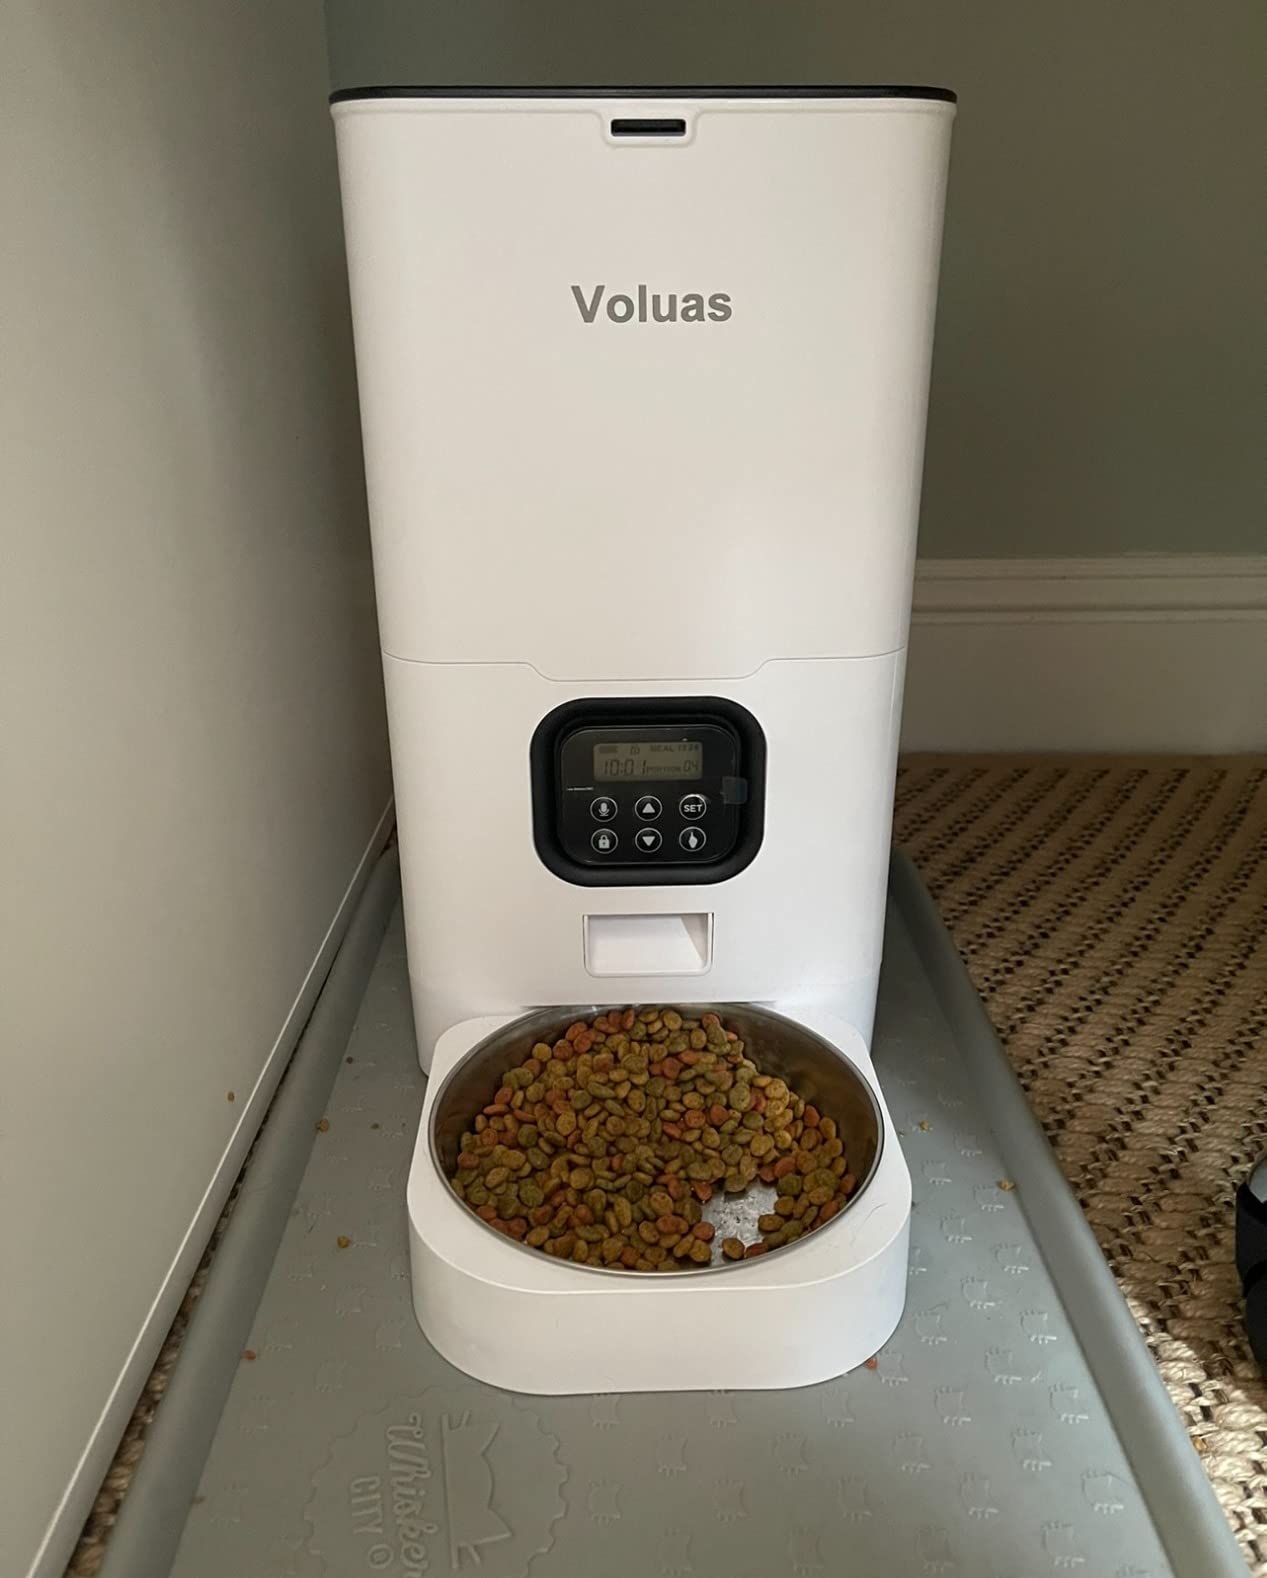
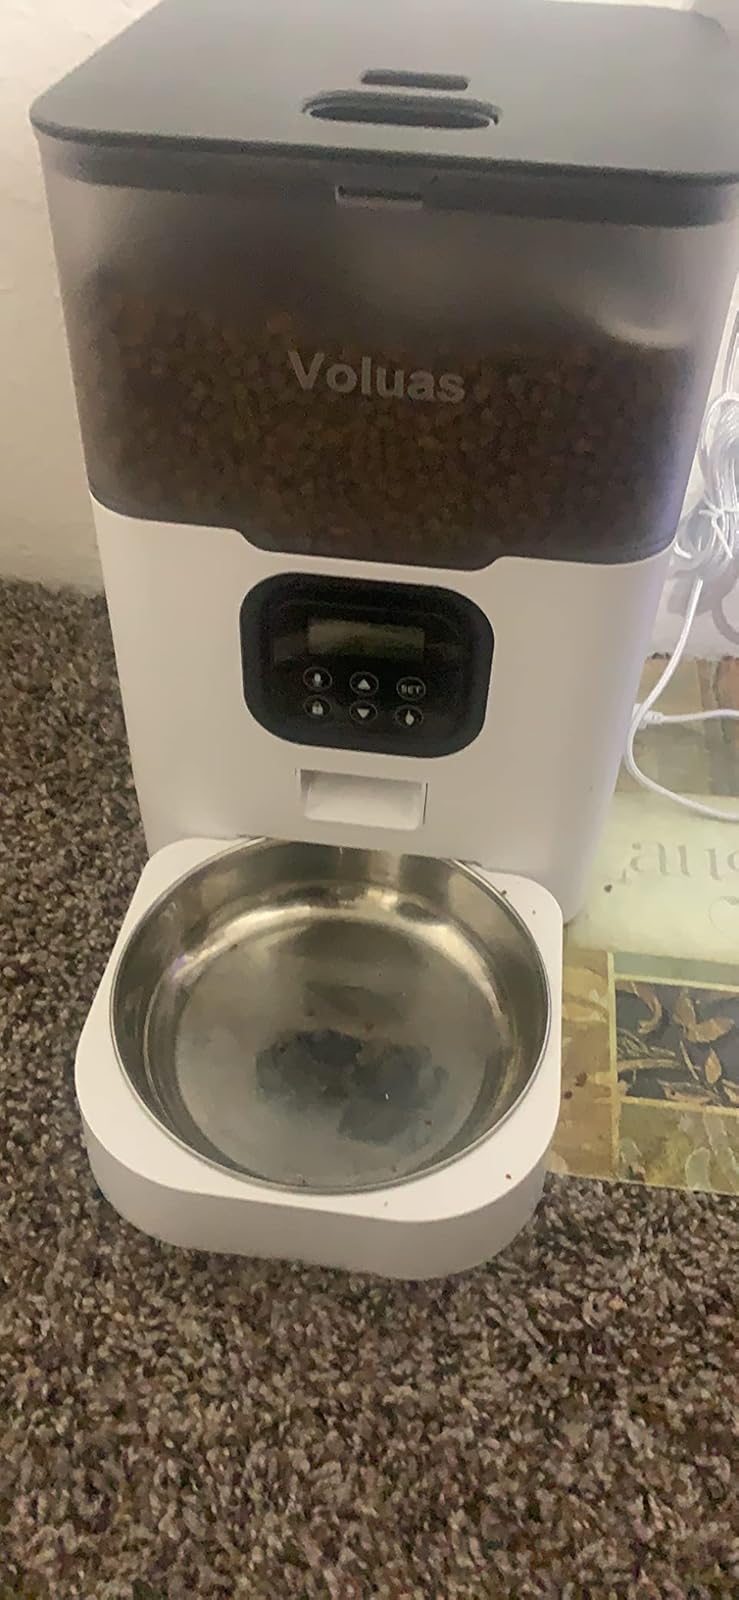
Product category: items_feeder
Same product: no